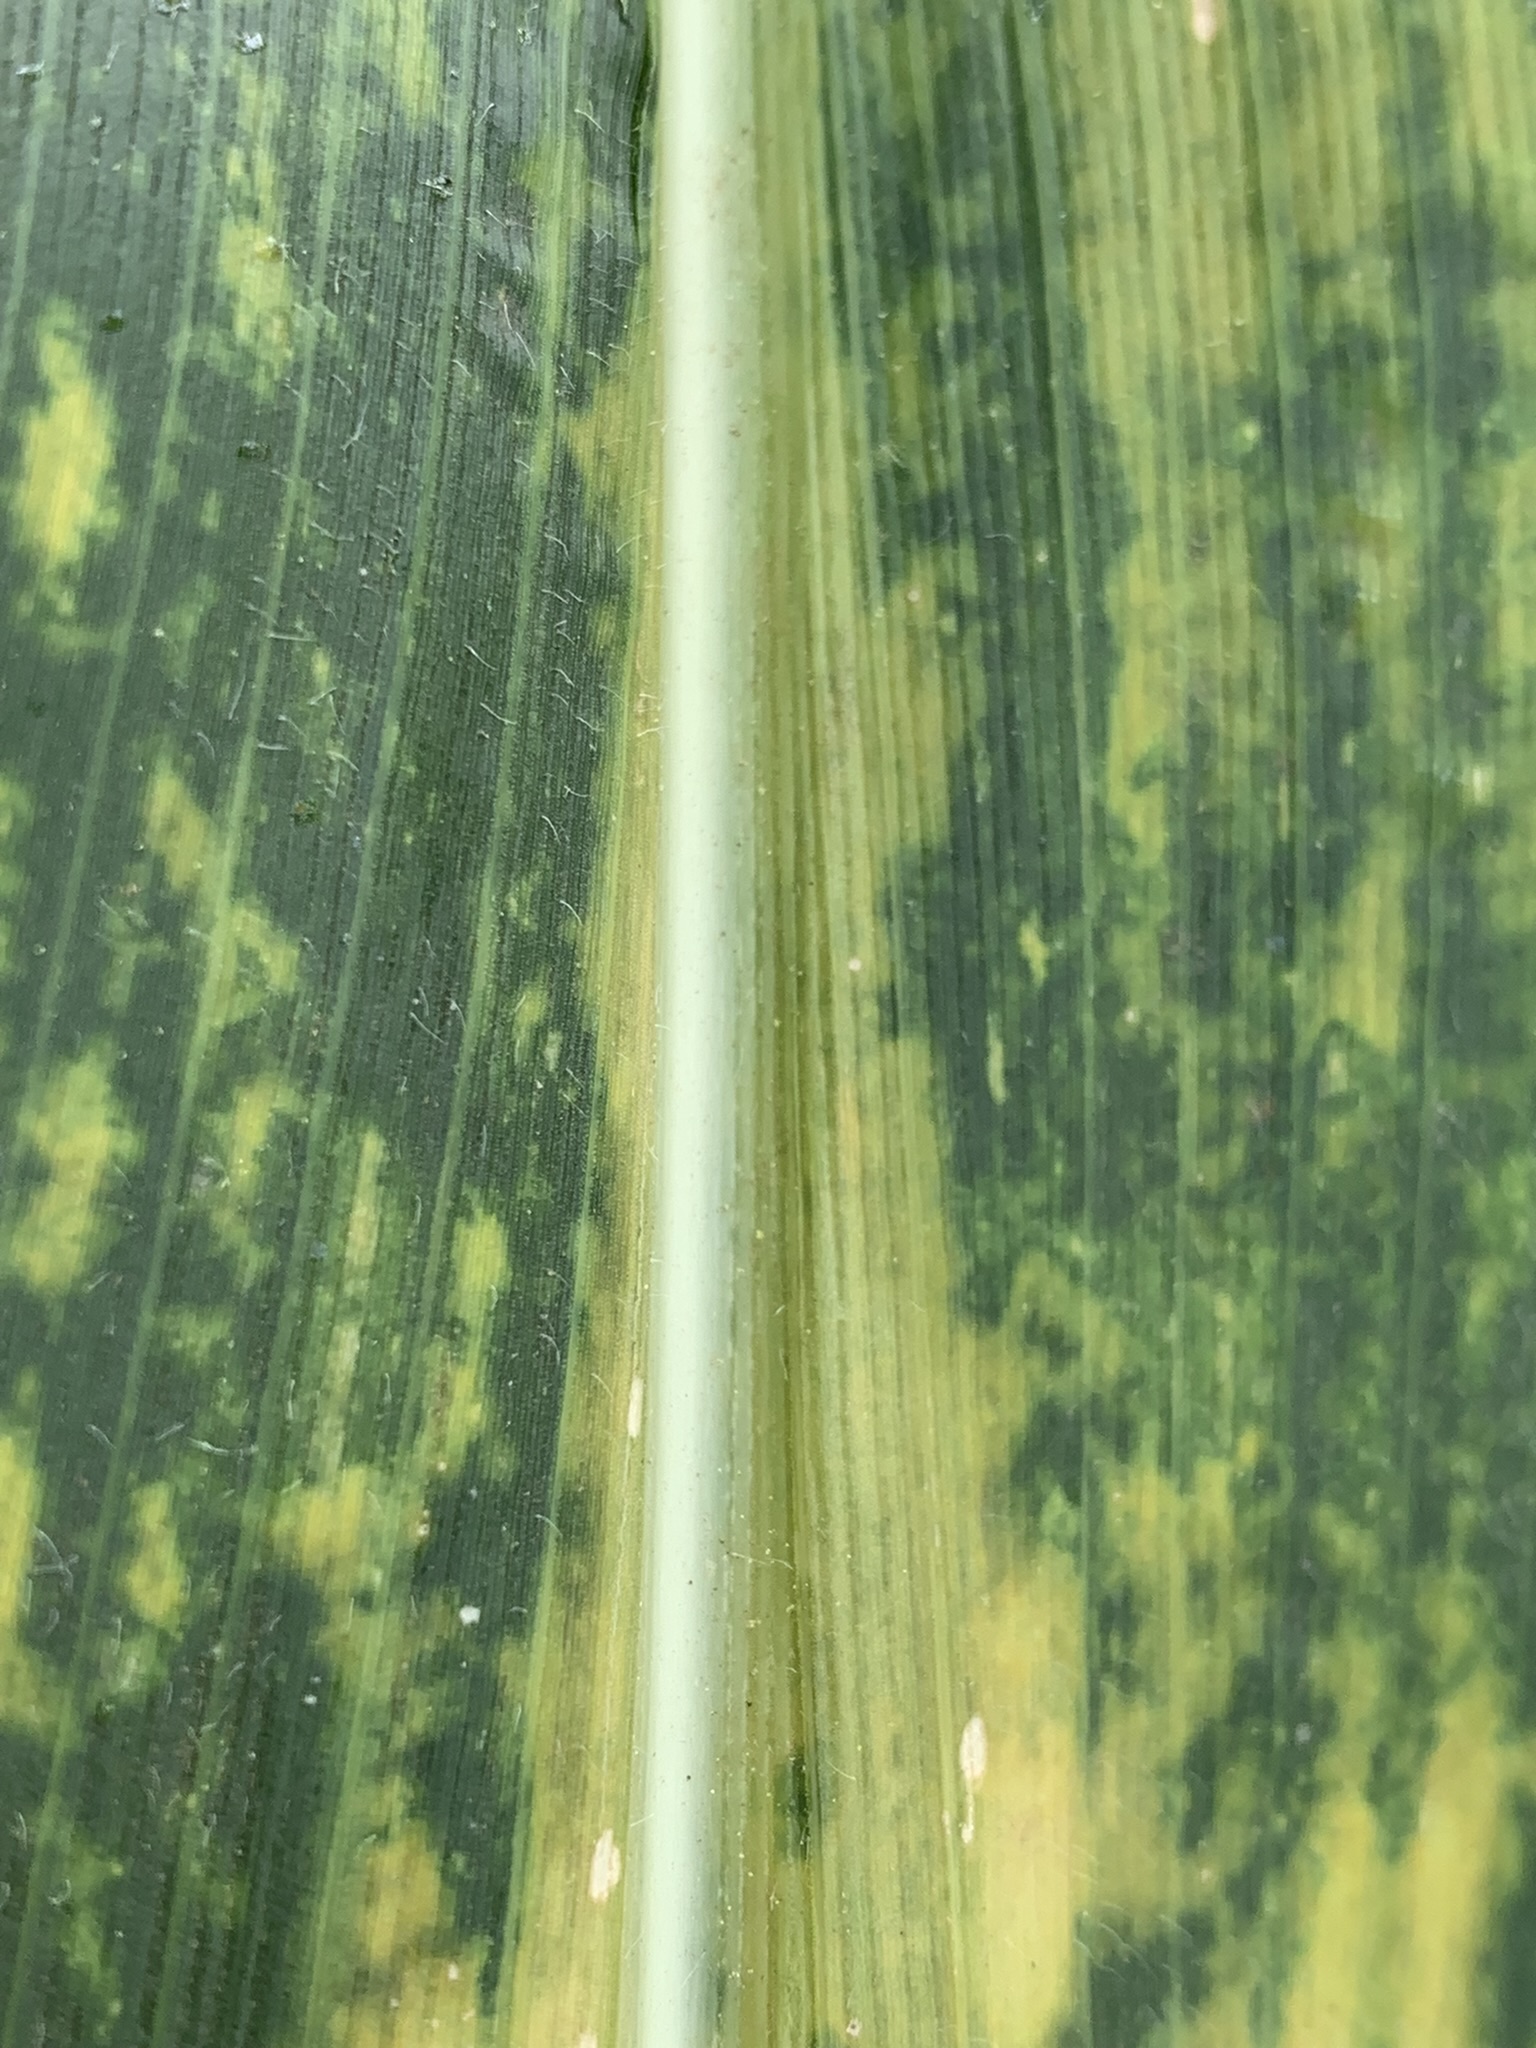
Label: MLN